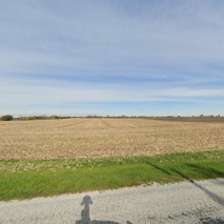
Label: streetView